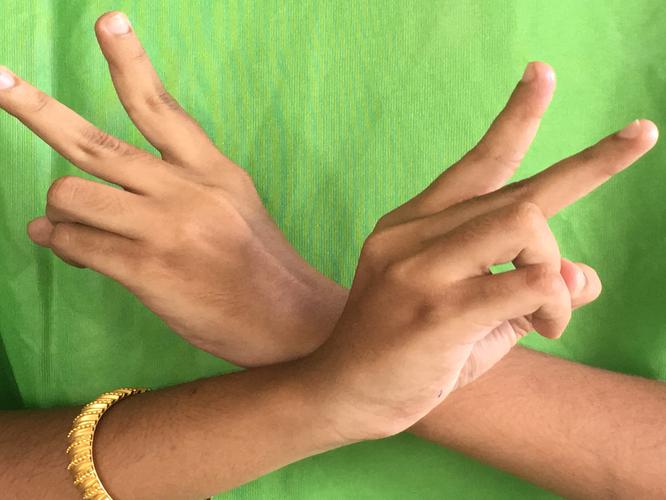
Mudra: Kartariswastika
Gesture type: double_hand